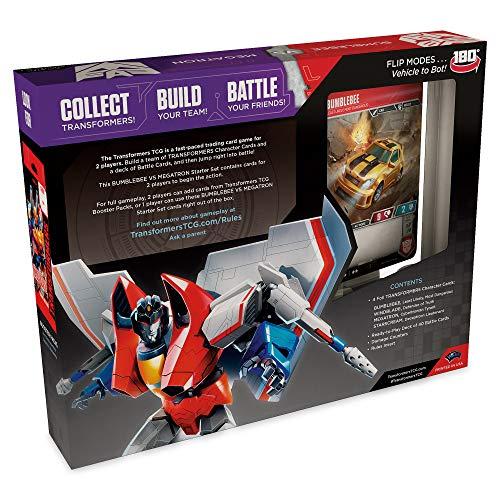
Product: Transformers TCG: Bumblebee Vs. Megatron 2-Player Starter Set | 1 Ready-to-Play Deck | 44 Cards Incl. Bumblebee
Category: Toys & Games | Games & Accessories
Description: ROLL OUT: Four Transformers Character Cards make their debut in this deck, including Bumblebee // Least Likely, Most Dangerous and Megatron // Cybertronian Tyrant.
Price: $12.50
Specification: ProductDimensions:7x1.5x10inches|ItemWeight:7ounces|ShippingWeight:7.2ounces(Viewshippingratesandpolicies)|ASIN:B07QC4W3V5|Itemmodelnumber:WCTRABVM|Manufacturerrecommendedage:8yearsandup